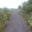
Label: road